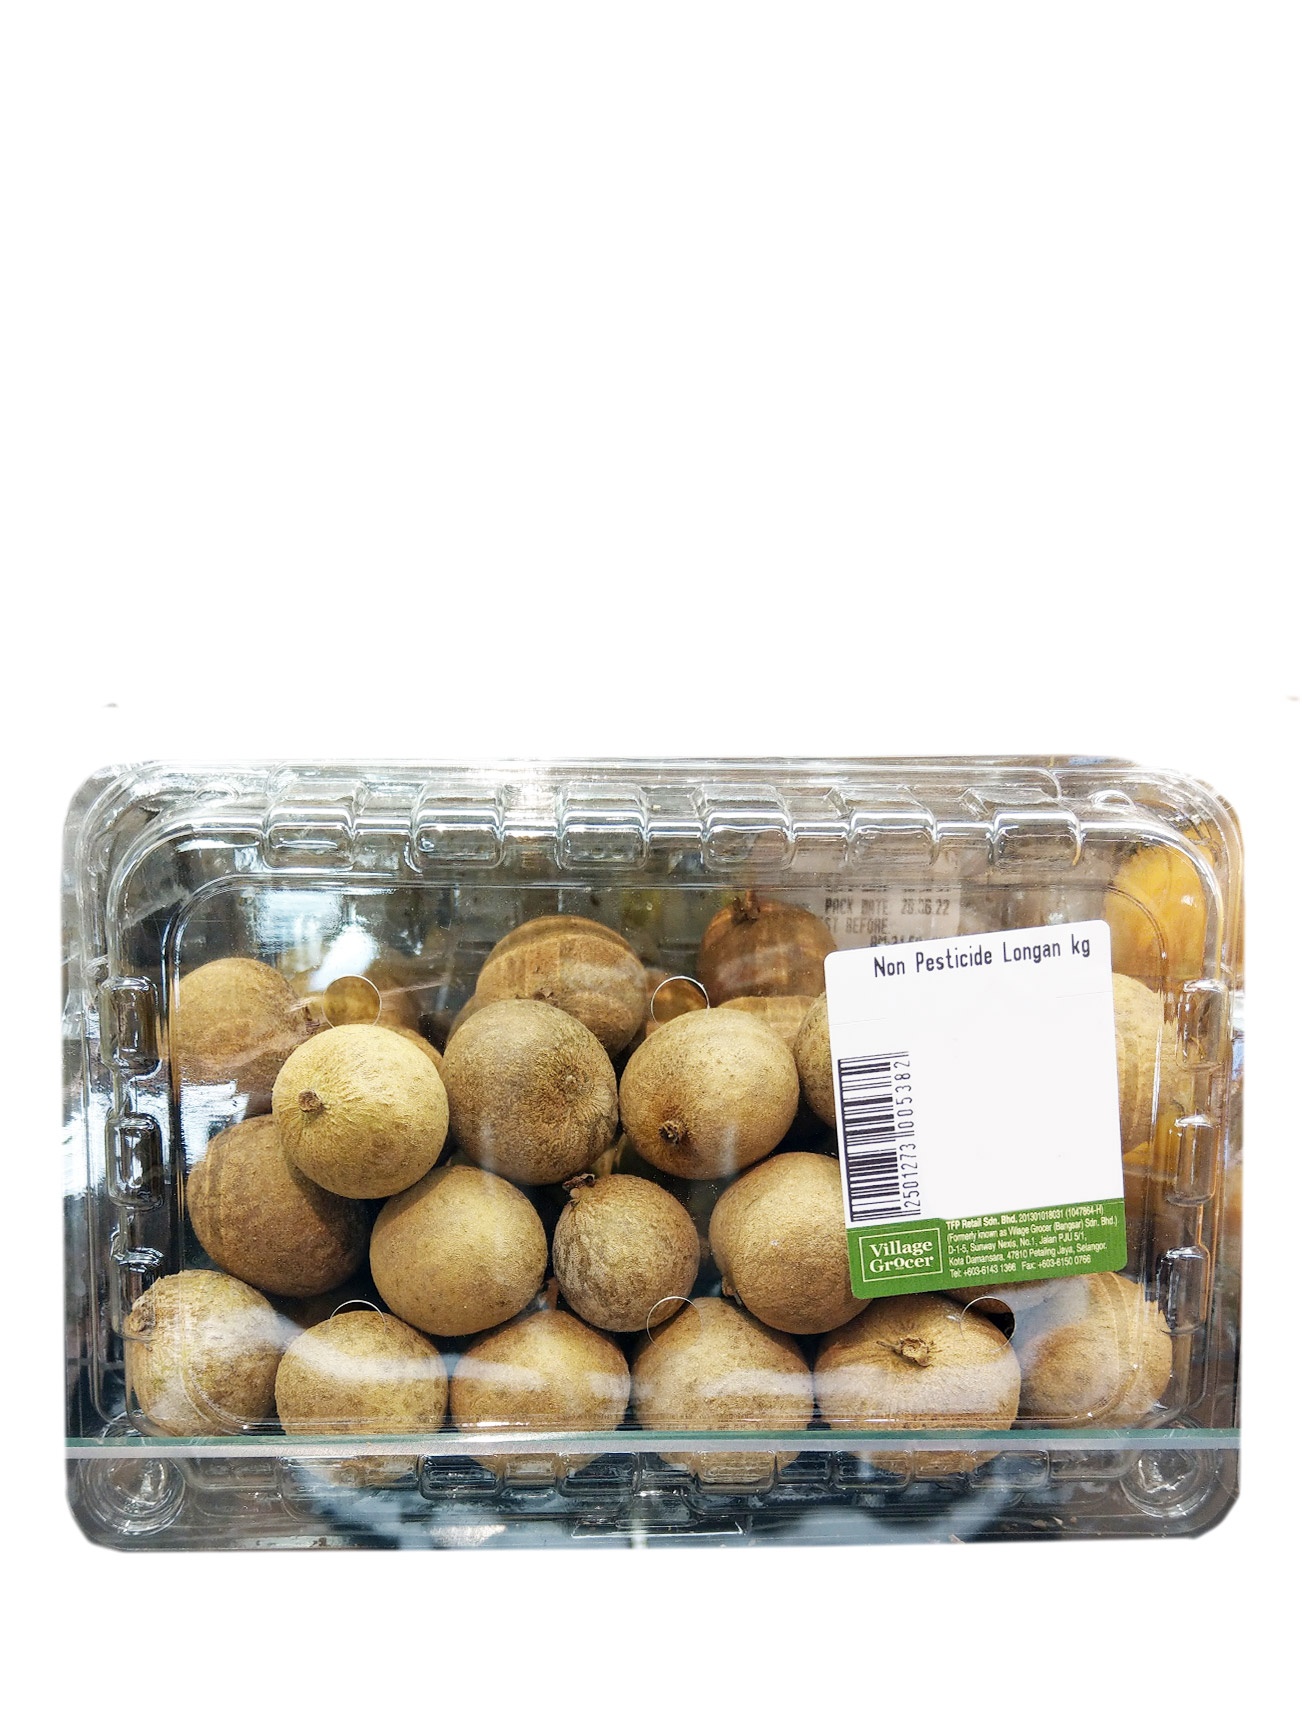
NON PESTICIDE LONGAN (+/-1KG)
NON PESTICIDE LONGAN (+/-1KG)
Brand: Village Grocer - Subang Parade
Category: Food, Beverages & Tobacco > Food Items > Fruits & Vegetables > Fresh & Frozen Fruits > Longan